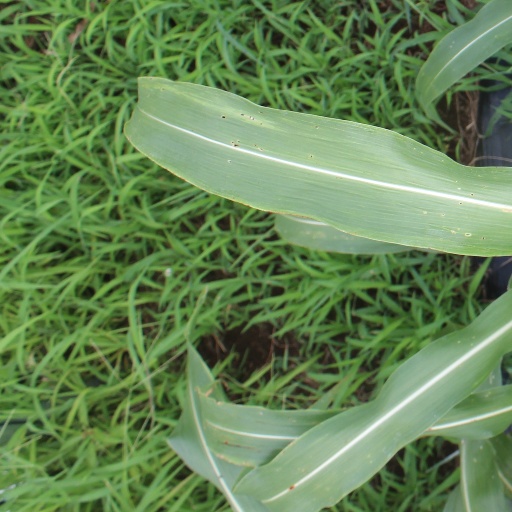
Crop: sorghum